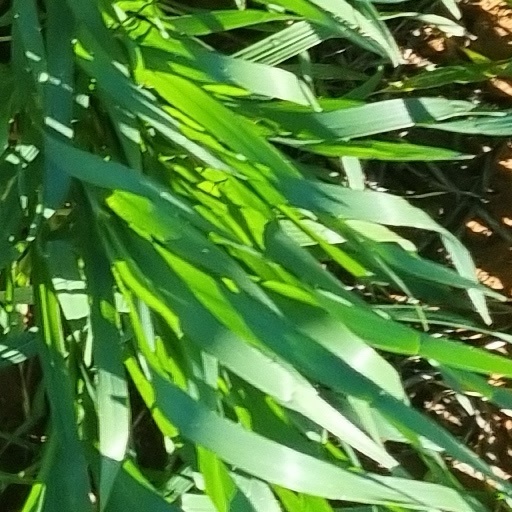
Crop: wheat